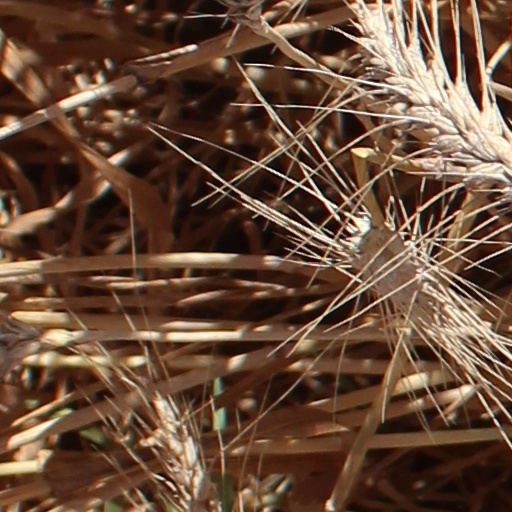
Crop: wheat